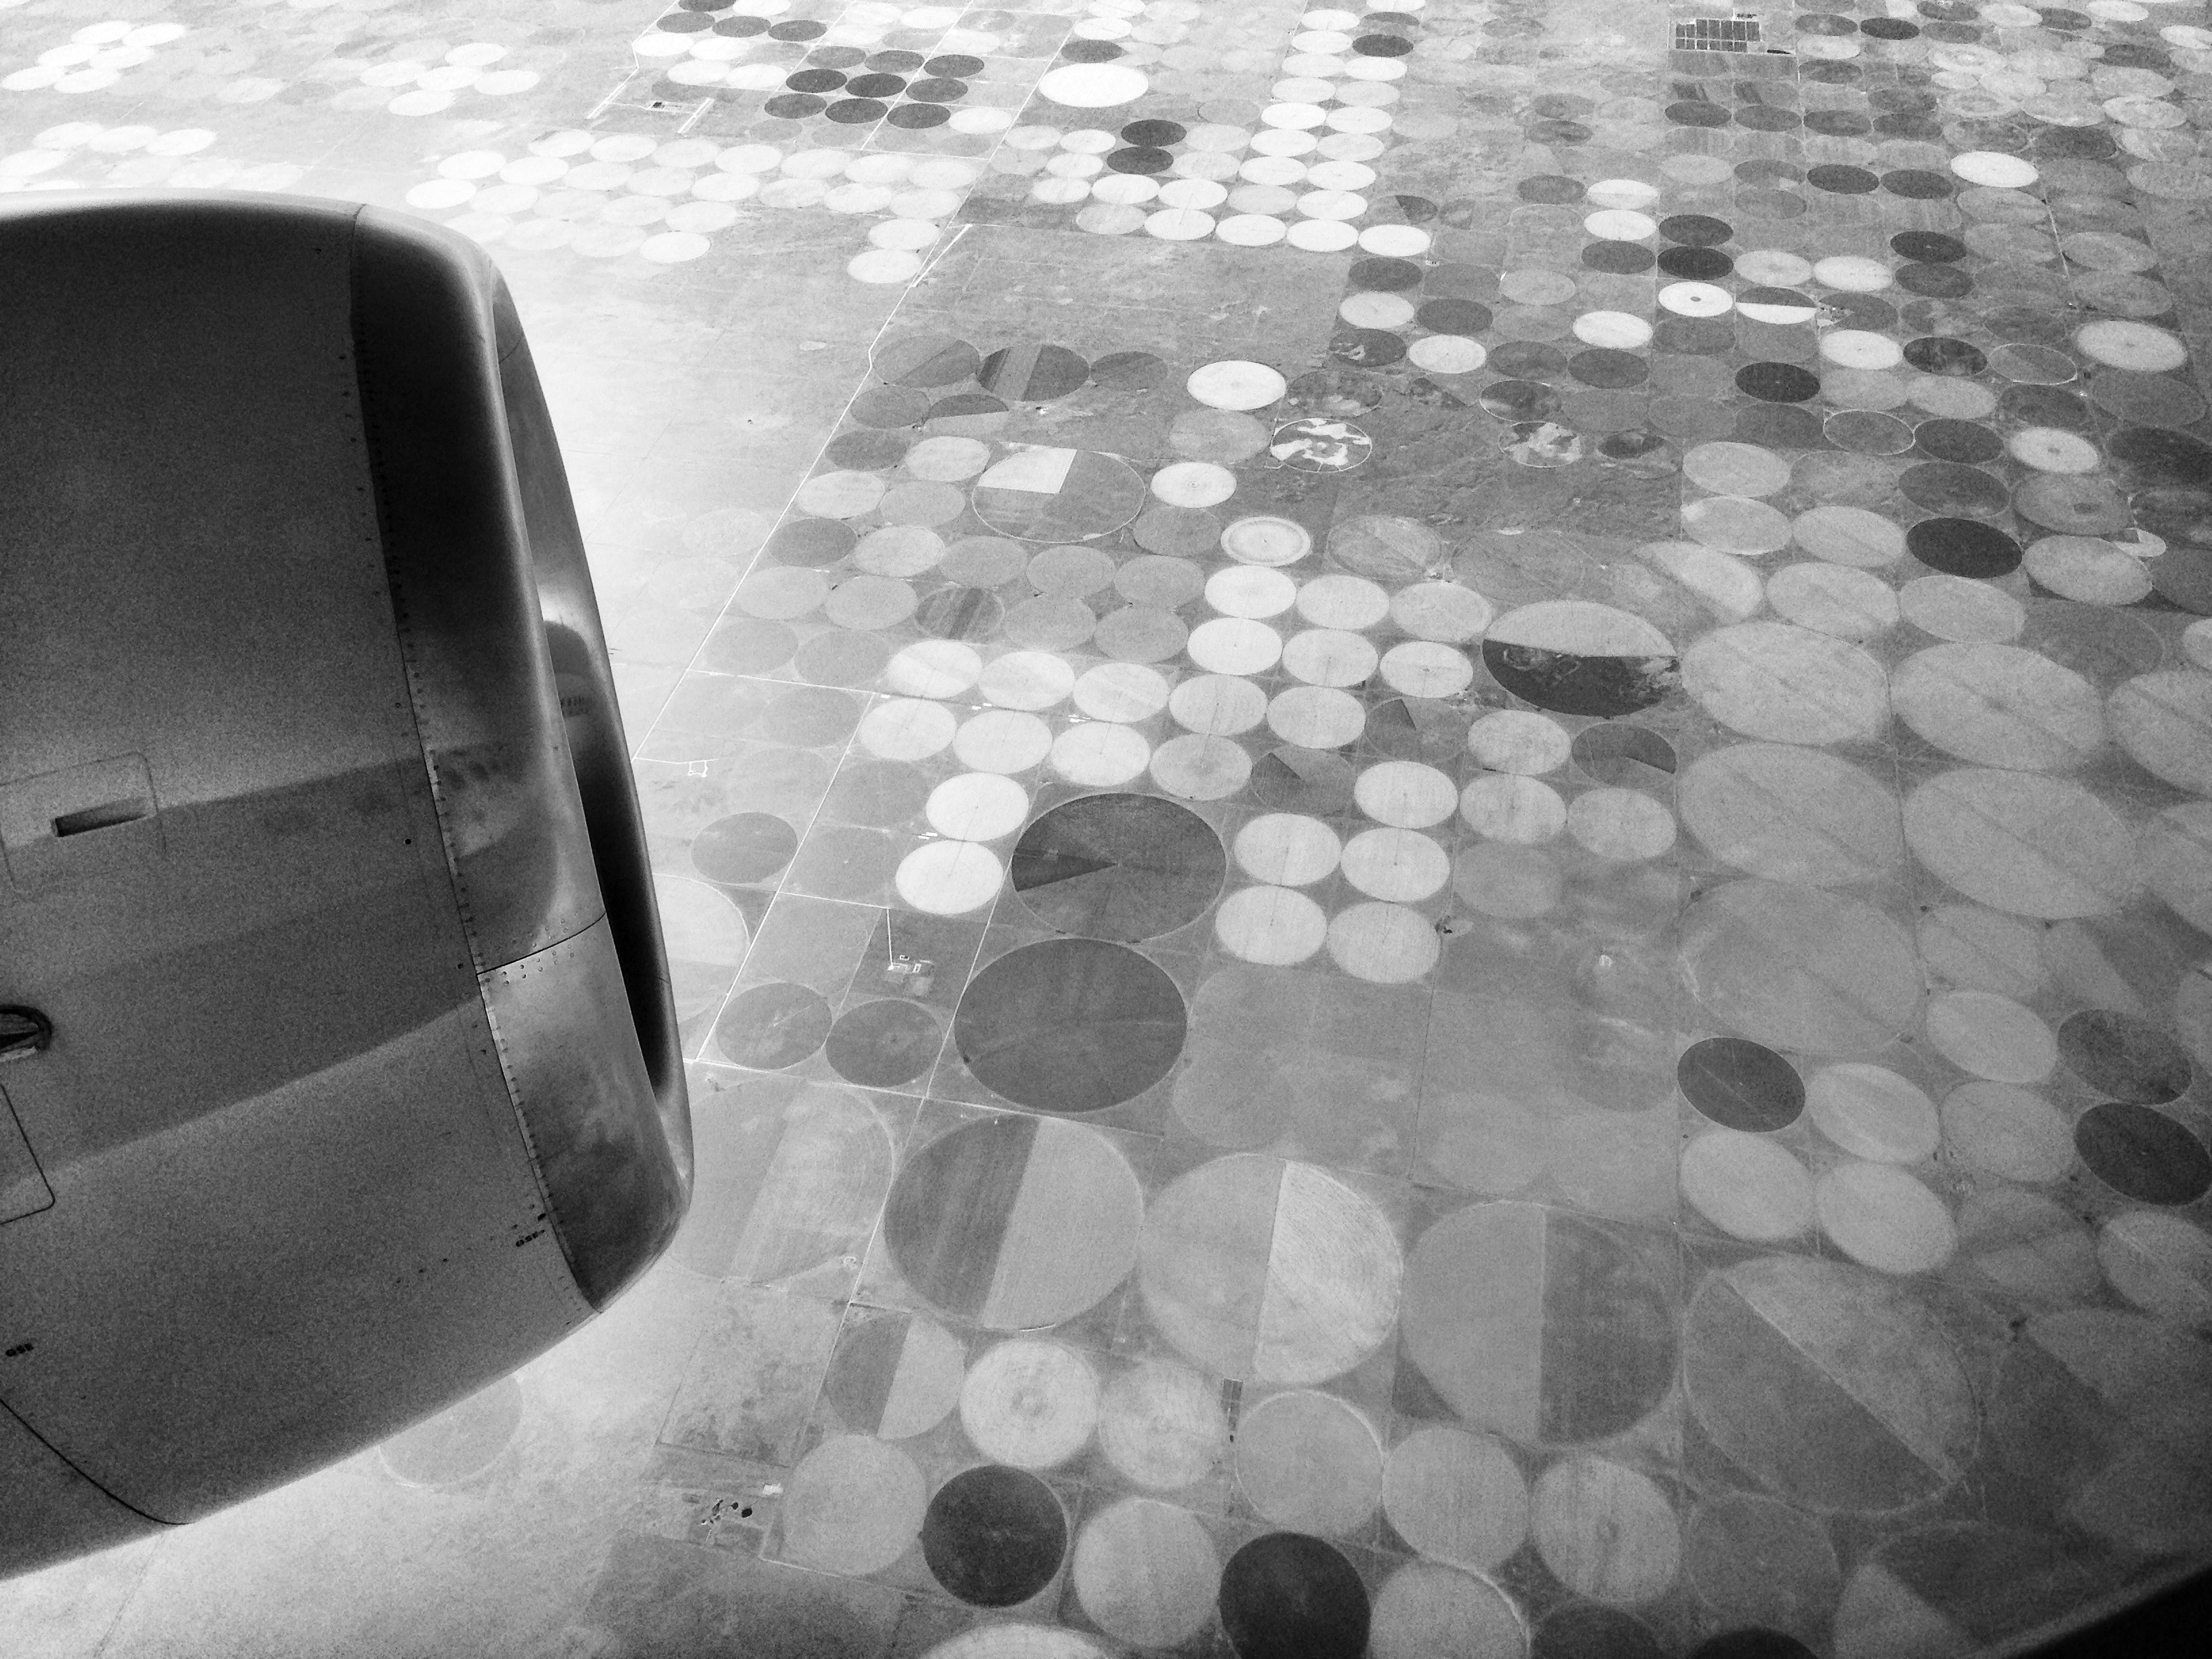
snow, light, black and white, white, photography, floor, pattern, black, monochrome, circle, design, shape, uploaded by flickrmobile, flickriosapp filter nofilter, flooring, monochrome photography